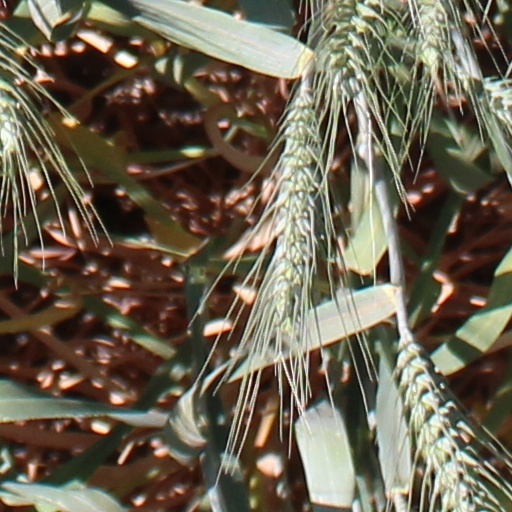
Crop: wheat